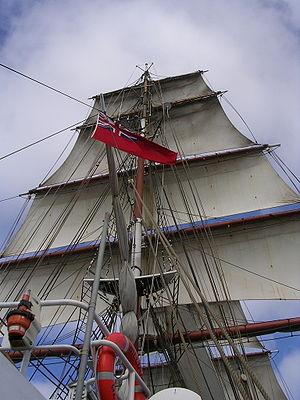
Le PNS Rah Naward est un brick moderne à coque acier de 59 m de long, construit en 2001, dans le chantier naval de l'Appledore au Royaume-Uni sous le nom Prince William.